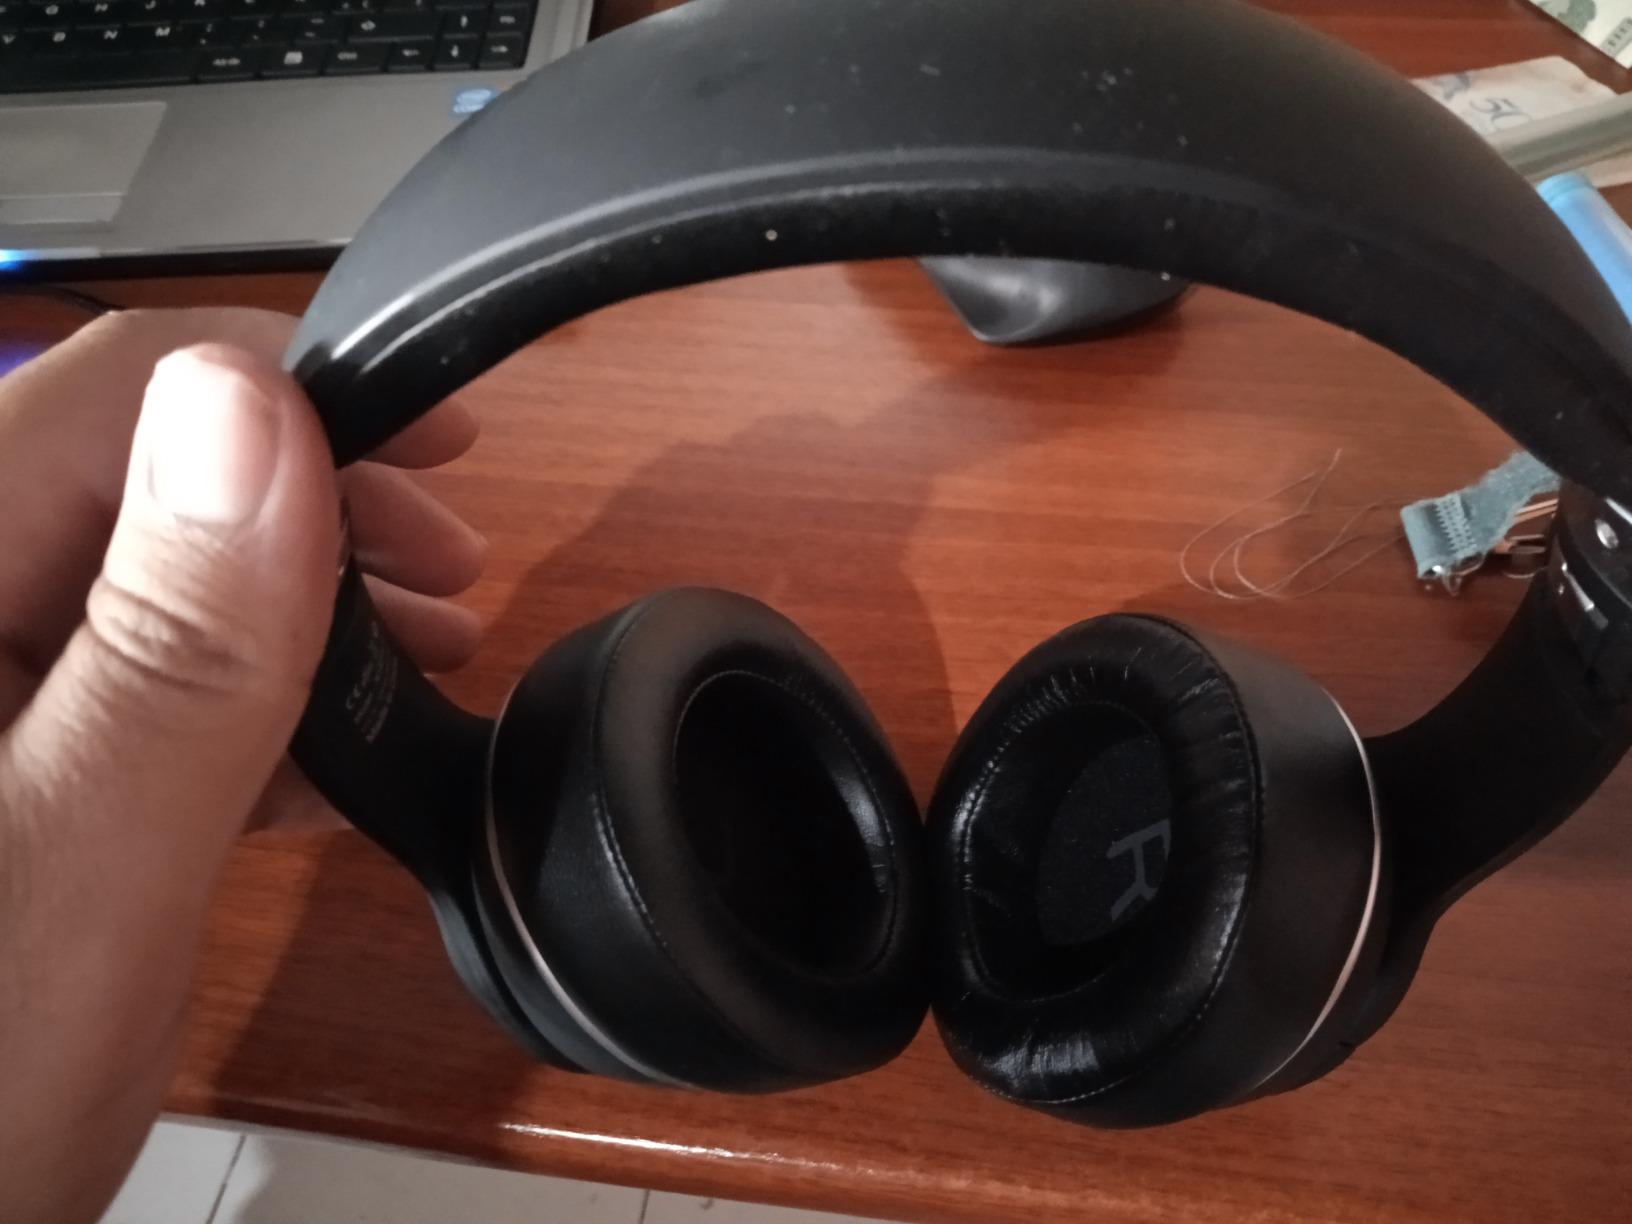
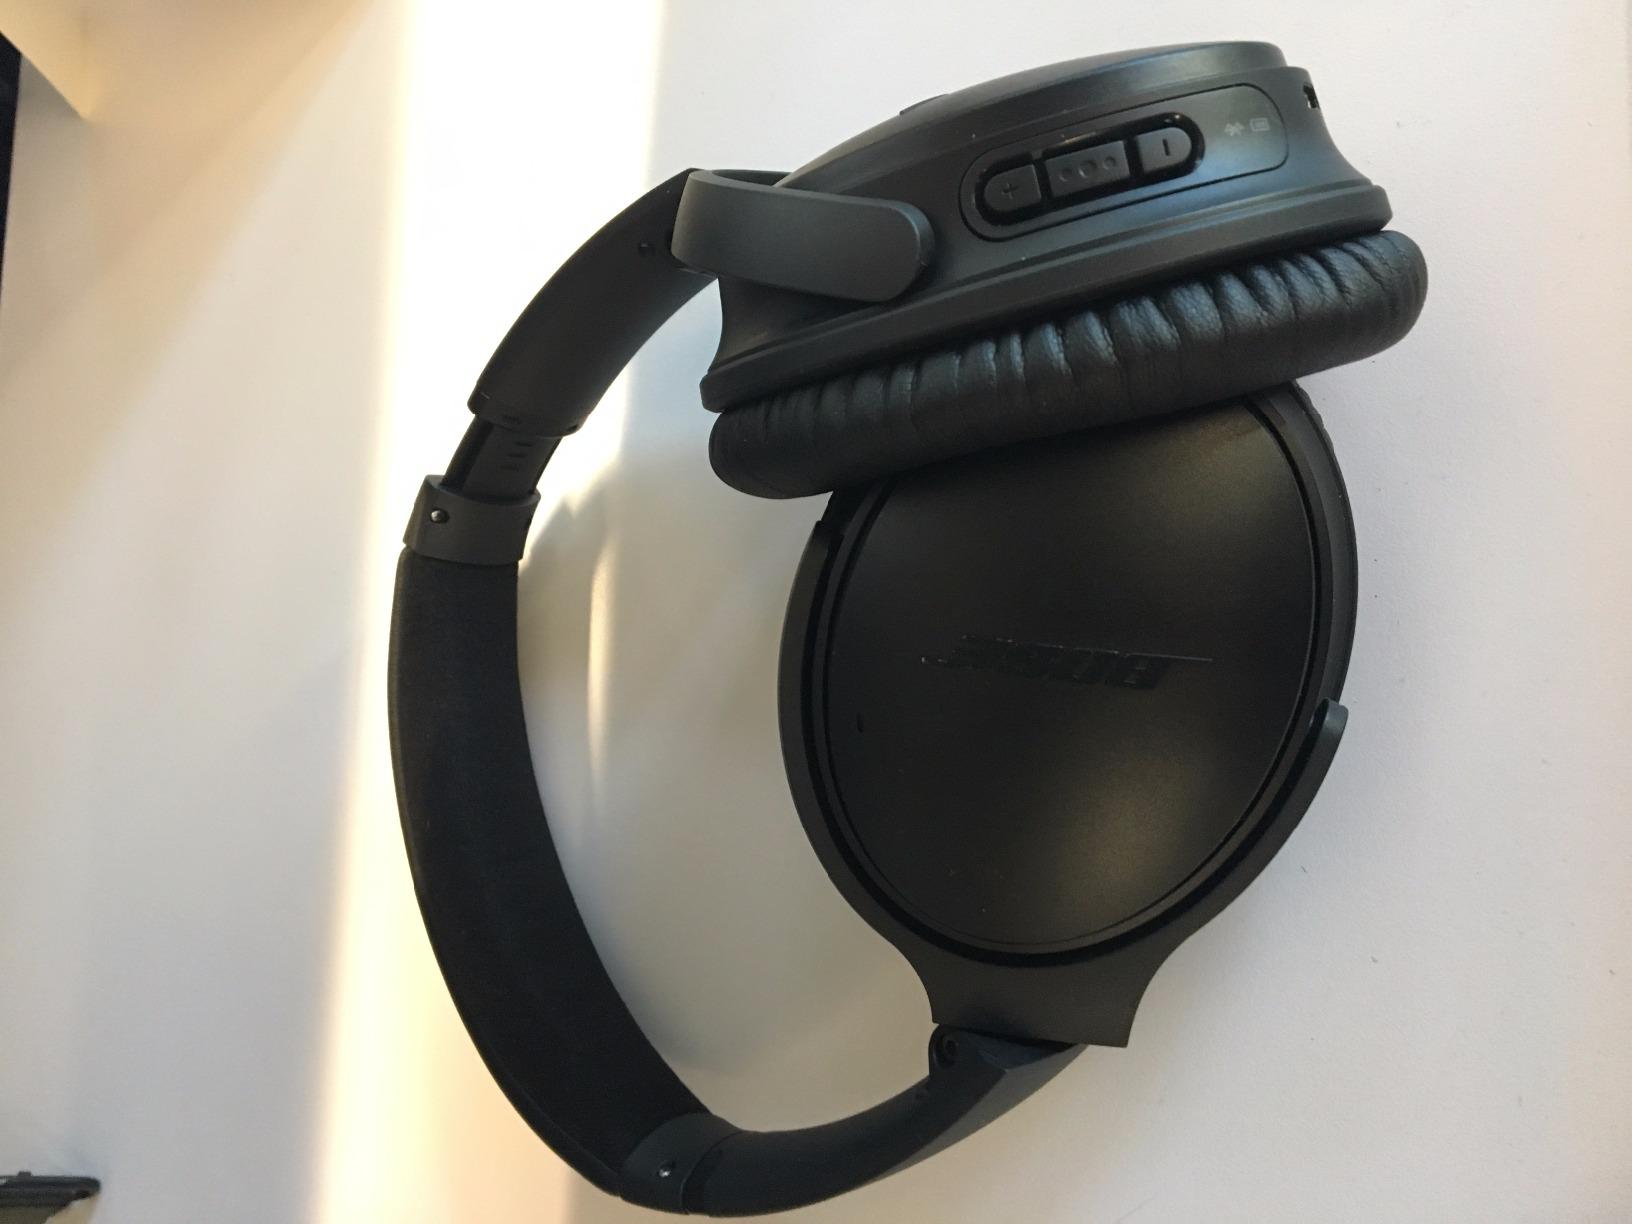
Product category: headphones
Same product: no